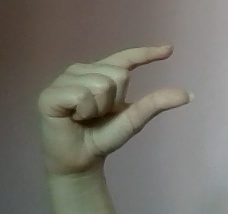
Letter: dal